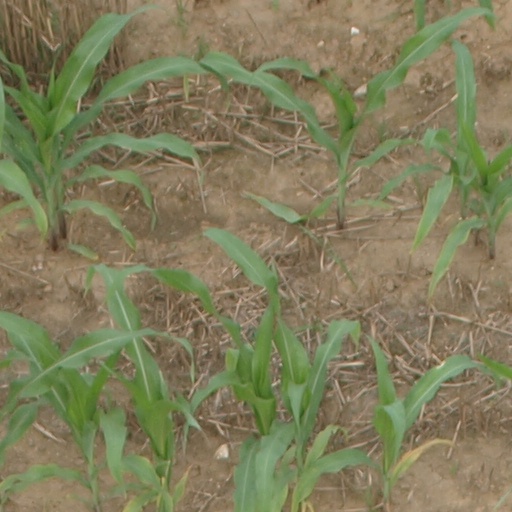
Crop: maize; corn